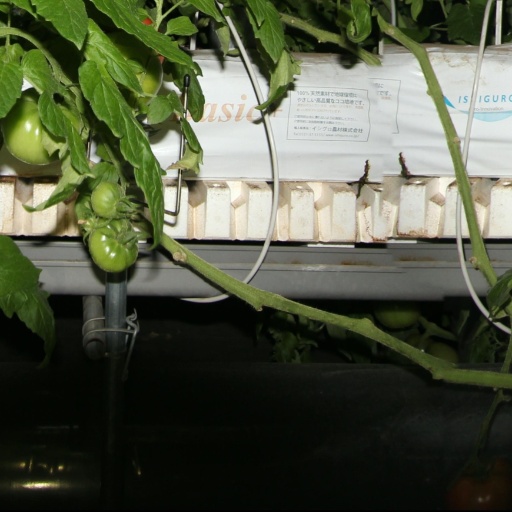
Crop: tomato